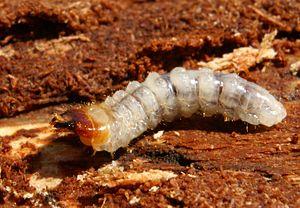
Un xylophage est un organisme vivant dont le régime alimentaire est composé principalement d'aubier, mais aussi de « bois parfait ». Ces animaux, à l'état larvaire ou adulte, mangent les branches, les troncs ou les racines des arbres morts ou vivants. Les saproxylophages ne consomment que le bois en décomposition. Les pyrophiles recherchent le bois brûlé par les incendies de forêts.
Ce guide phylogénétique illustré de la faune du sol permet, pour l'ensemble des groupes animaux, d'accéder directement aux images entreposées sur le site de Wikimedia Commons. L'accès peut se faire soit de manière simplifiée vers les principaux grands groupes, soit de façon plus ciblée via un arbre phylogénétique. Cet arbre est tiré de l'ouvrage de Lecointre : Classification phylogénétique du vivant. Pour un arbre phylogénétique plus détaillé, voir l'arbre phylogénétique.